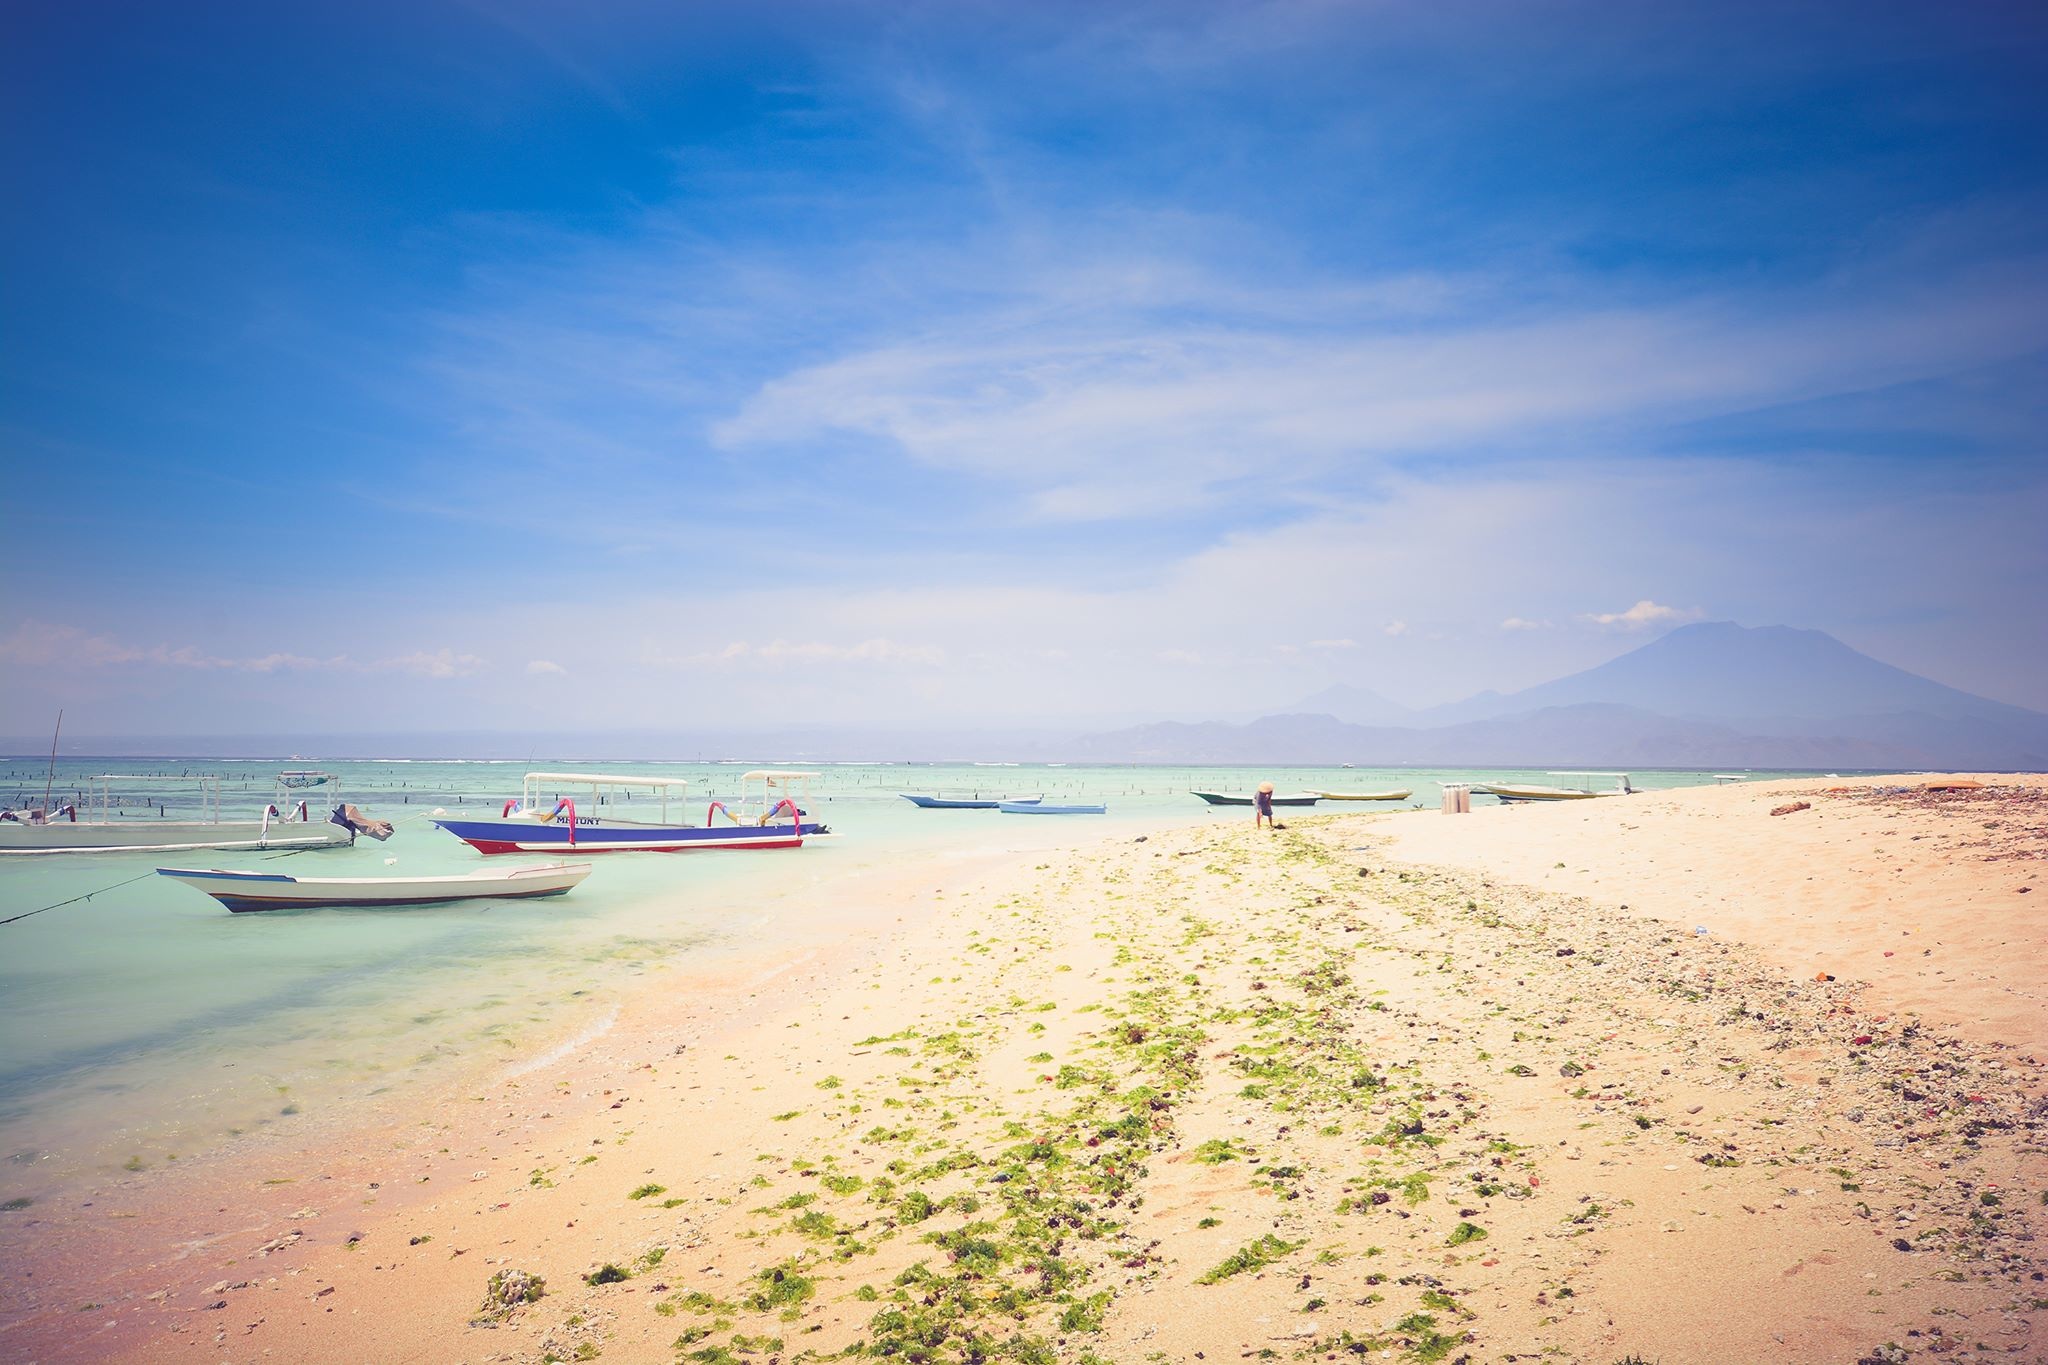
beach, sea, coast, sand, ocean, horizon, sky, shore, wave, vacation, dusk, bay, body of water, cape, natural environment, wind wave